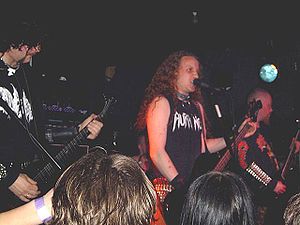
Cadaver
Cadaver i år 2004
Cadaver er et dødsmetal band fra Råde, Norge. Bandet havde et kort vovestykke i starten af 1990'erne før det blev opløst i 1993. Cadaver genopstod dog i 1999 som Cadaver Inc. som kun bestod af 1 af de grundlæggende medlemmer. Til deres sidste album brugte de det originale bandnavn Cadaver og gik hver til sit i år 2004.